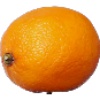
Label: Lemon Meyer 1